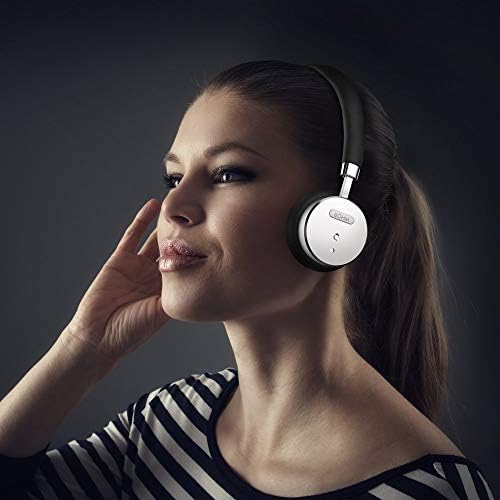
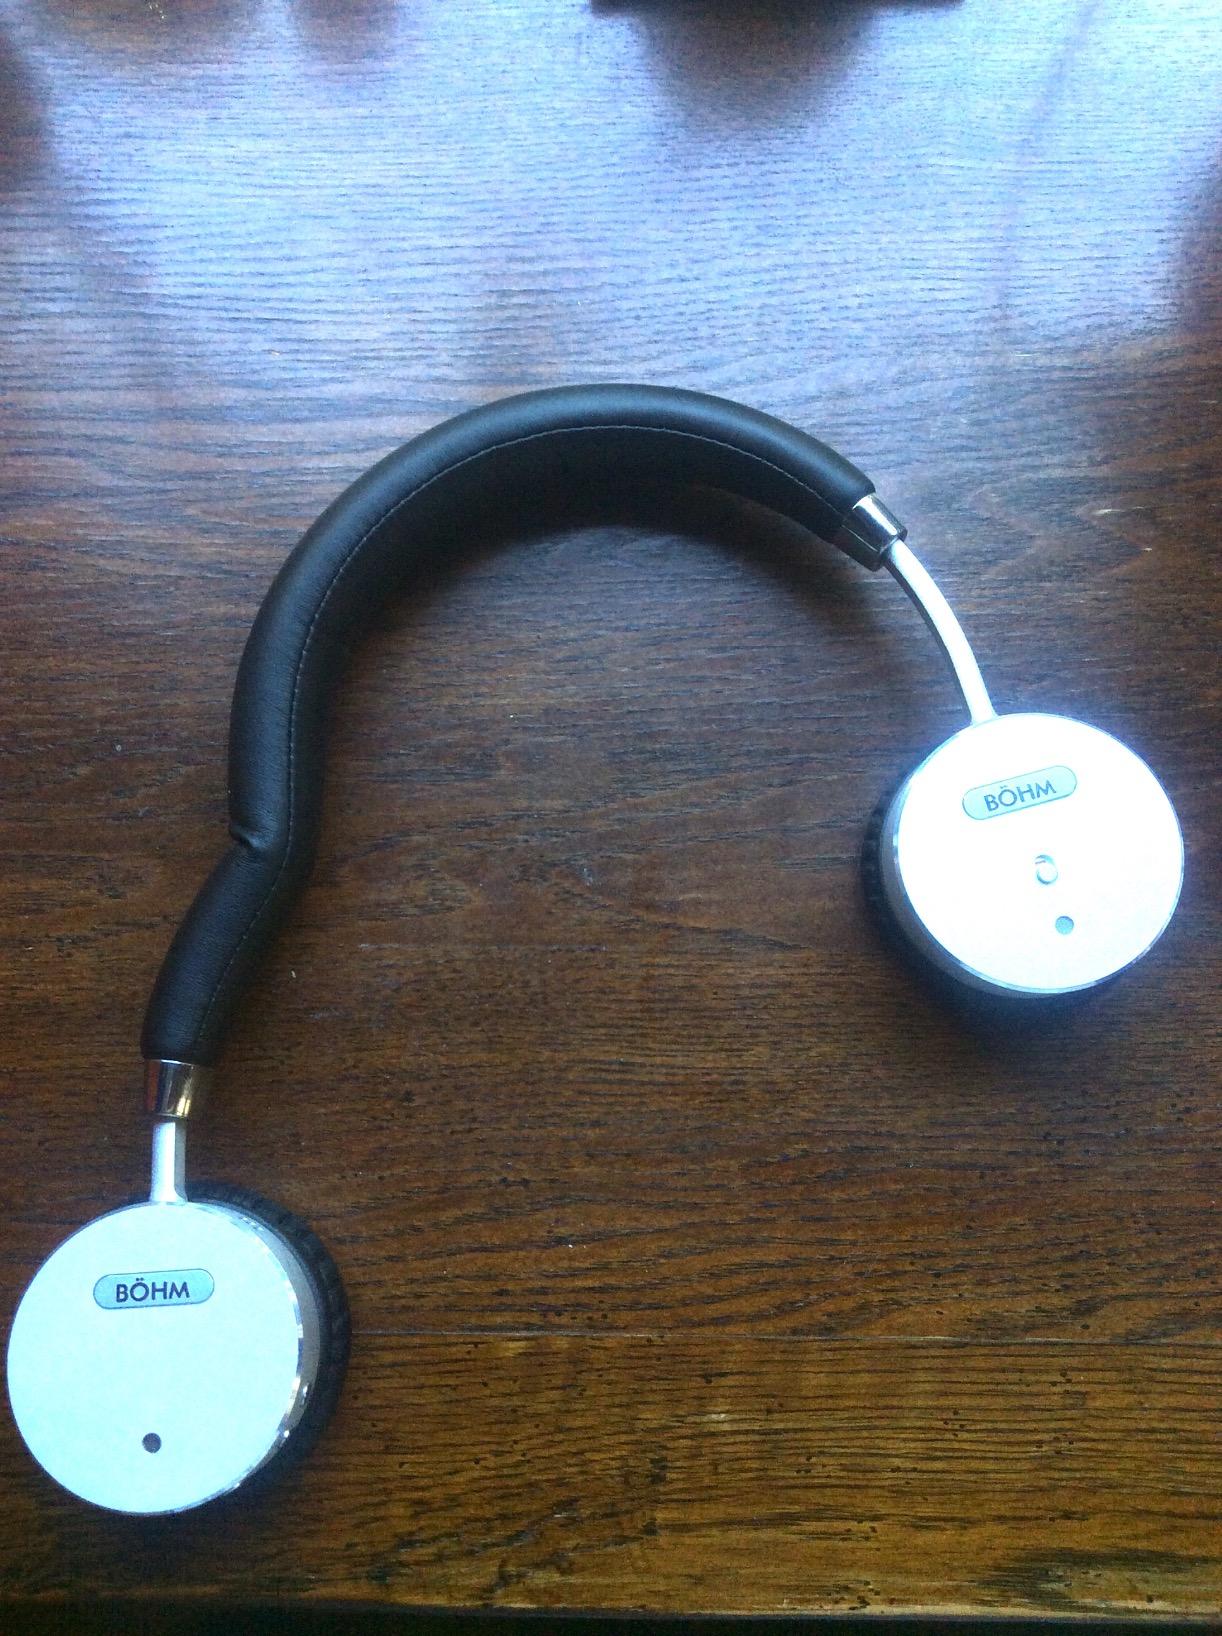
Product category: headphones
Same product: yes